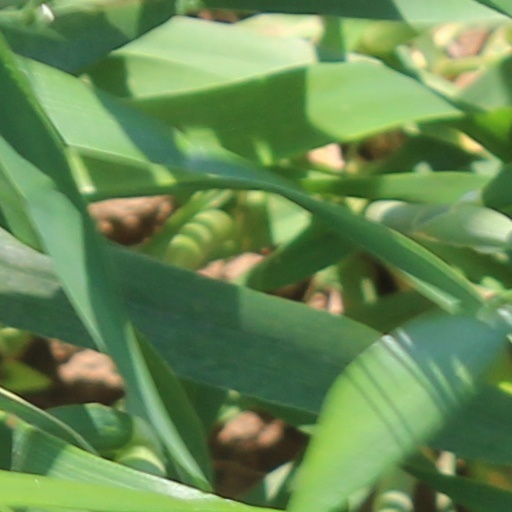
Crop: wheat